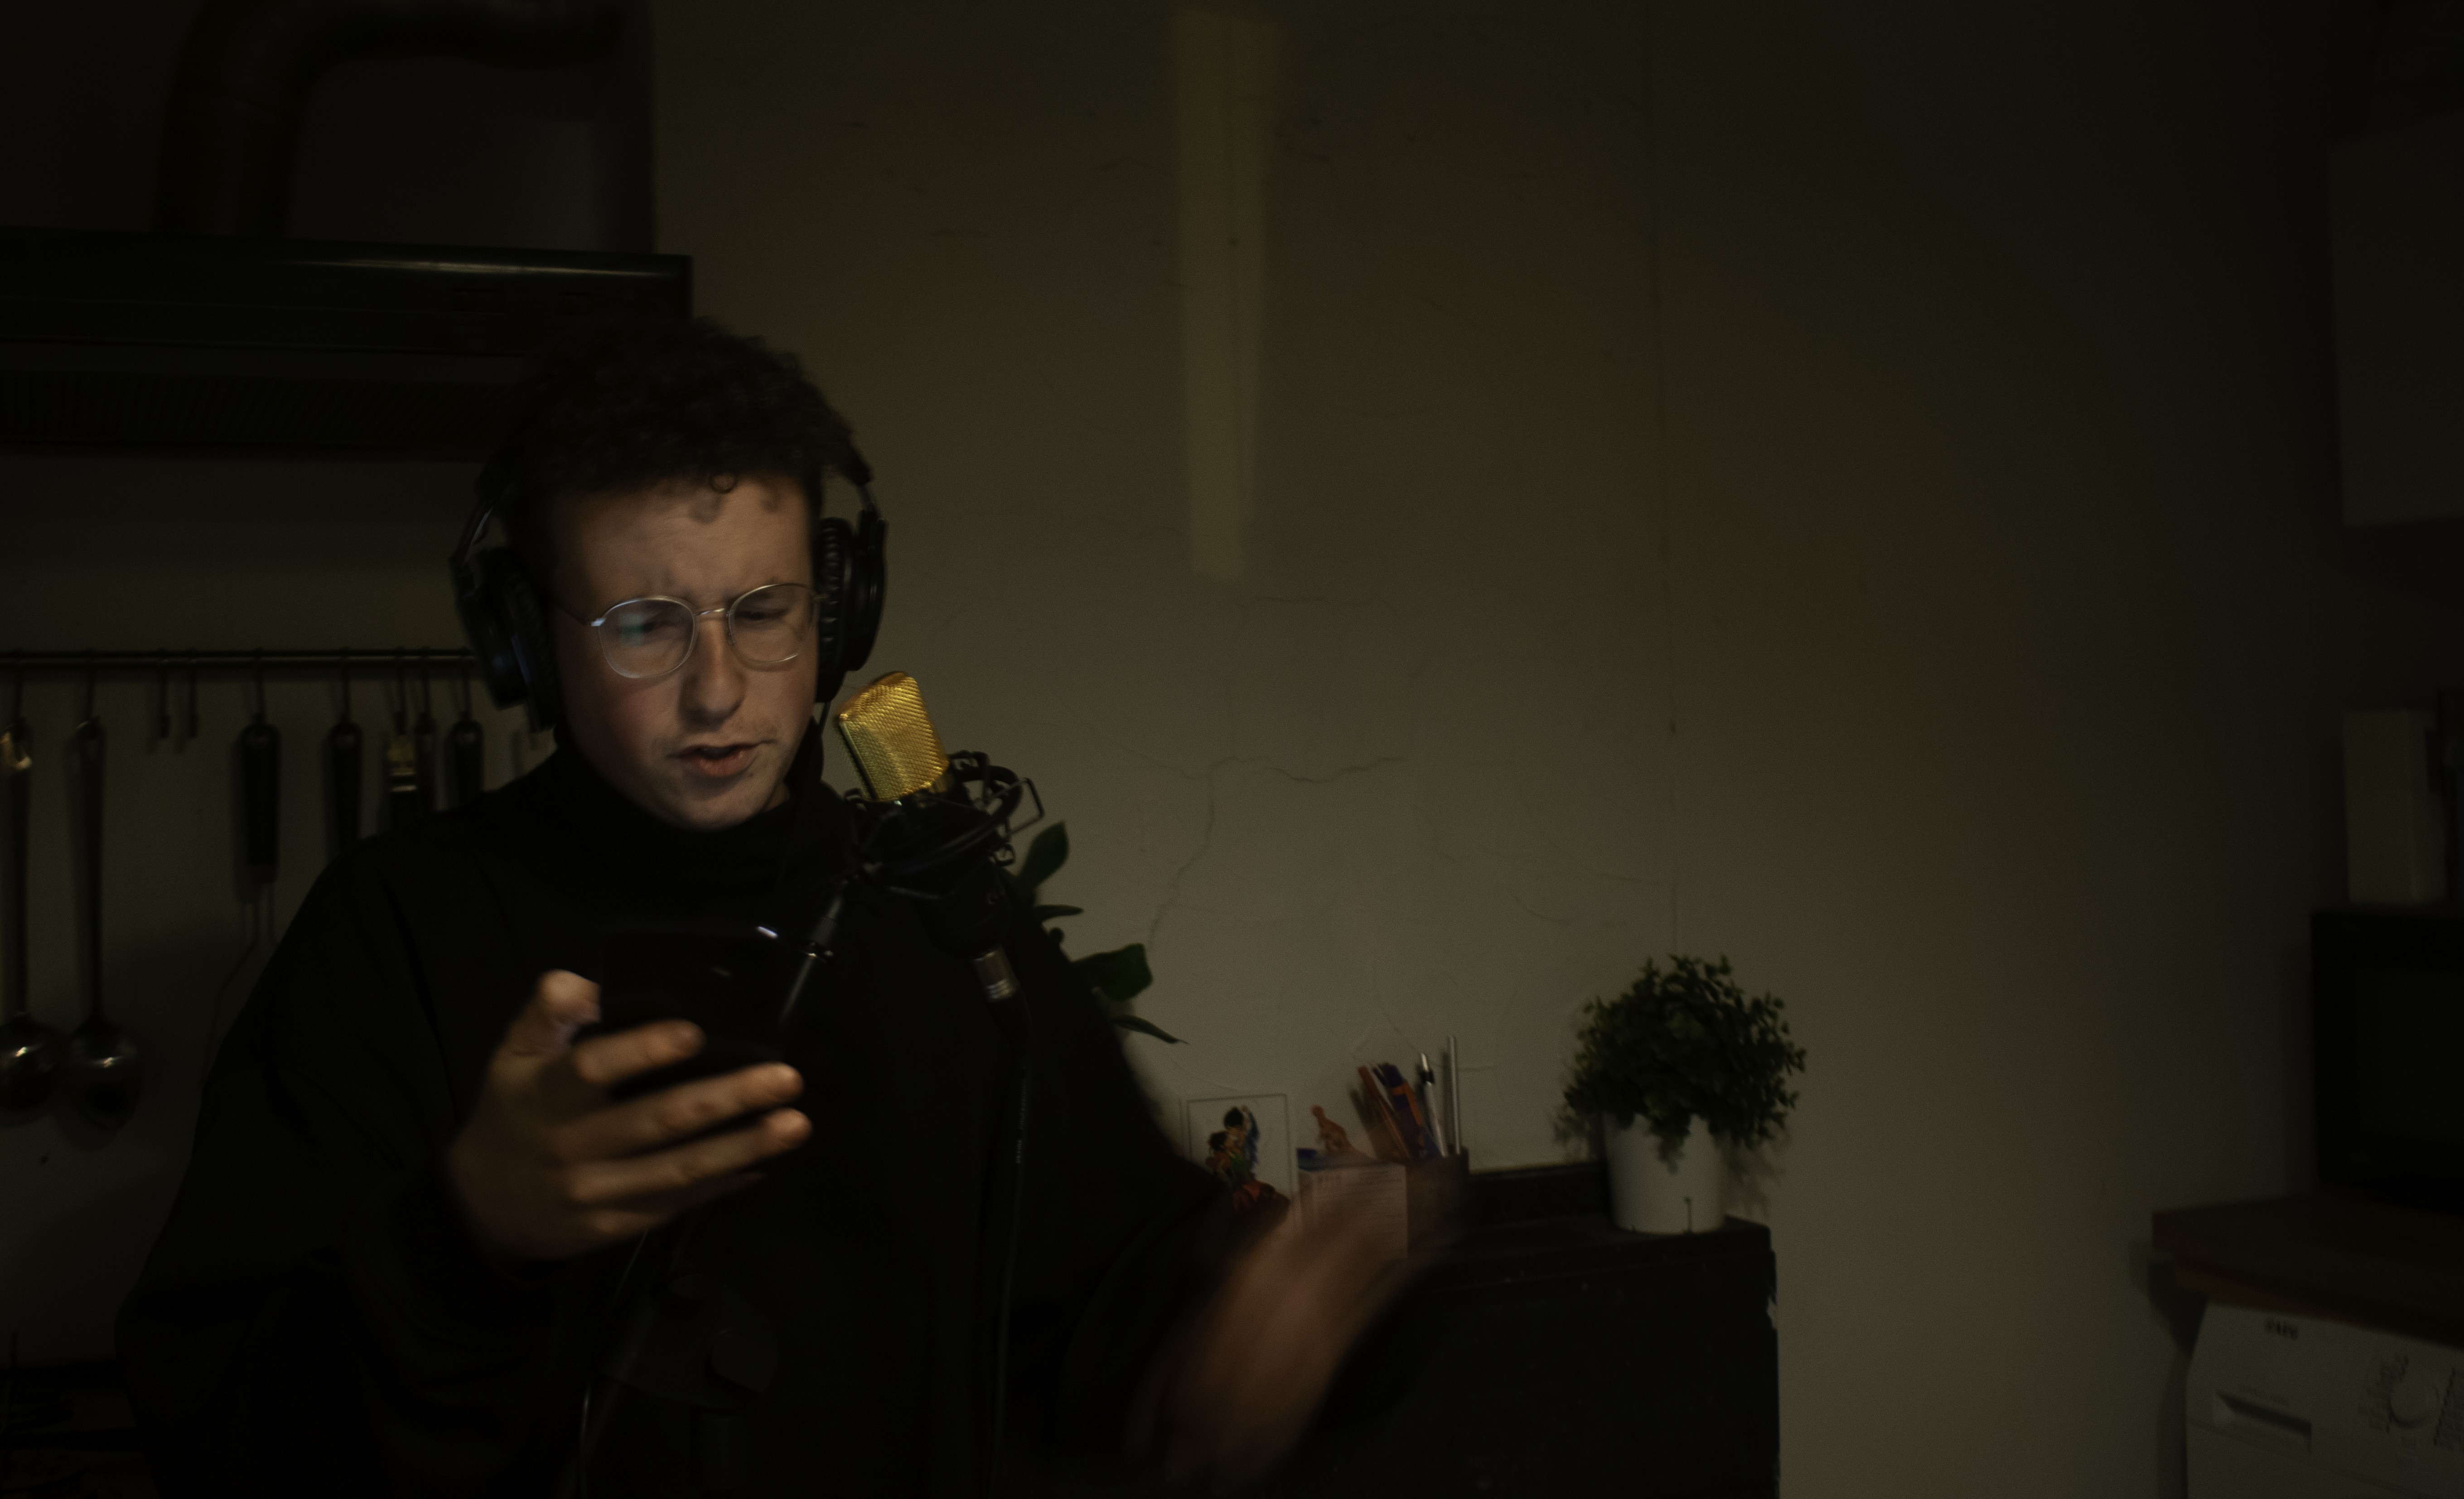
Brecht, Corbeel, illustration, art, work, photography, outside, inside, light, composition, national, nature, color, colour, design, popular, tree, france, belgium, germany, italy, brussels, Brecht Corbeel, decoration, props, concept art, photobashing, reference, blog, people, panda, room, fun, darkness, flash photography, night